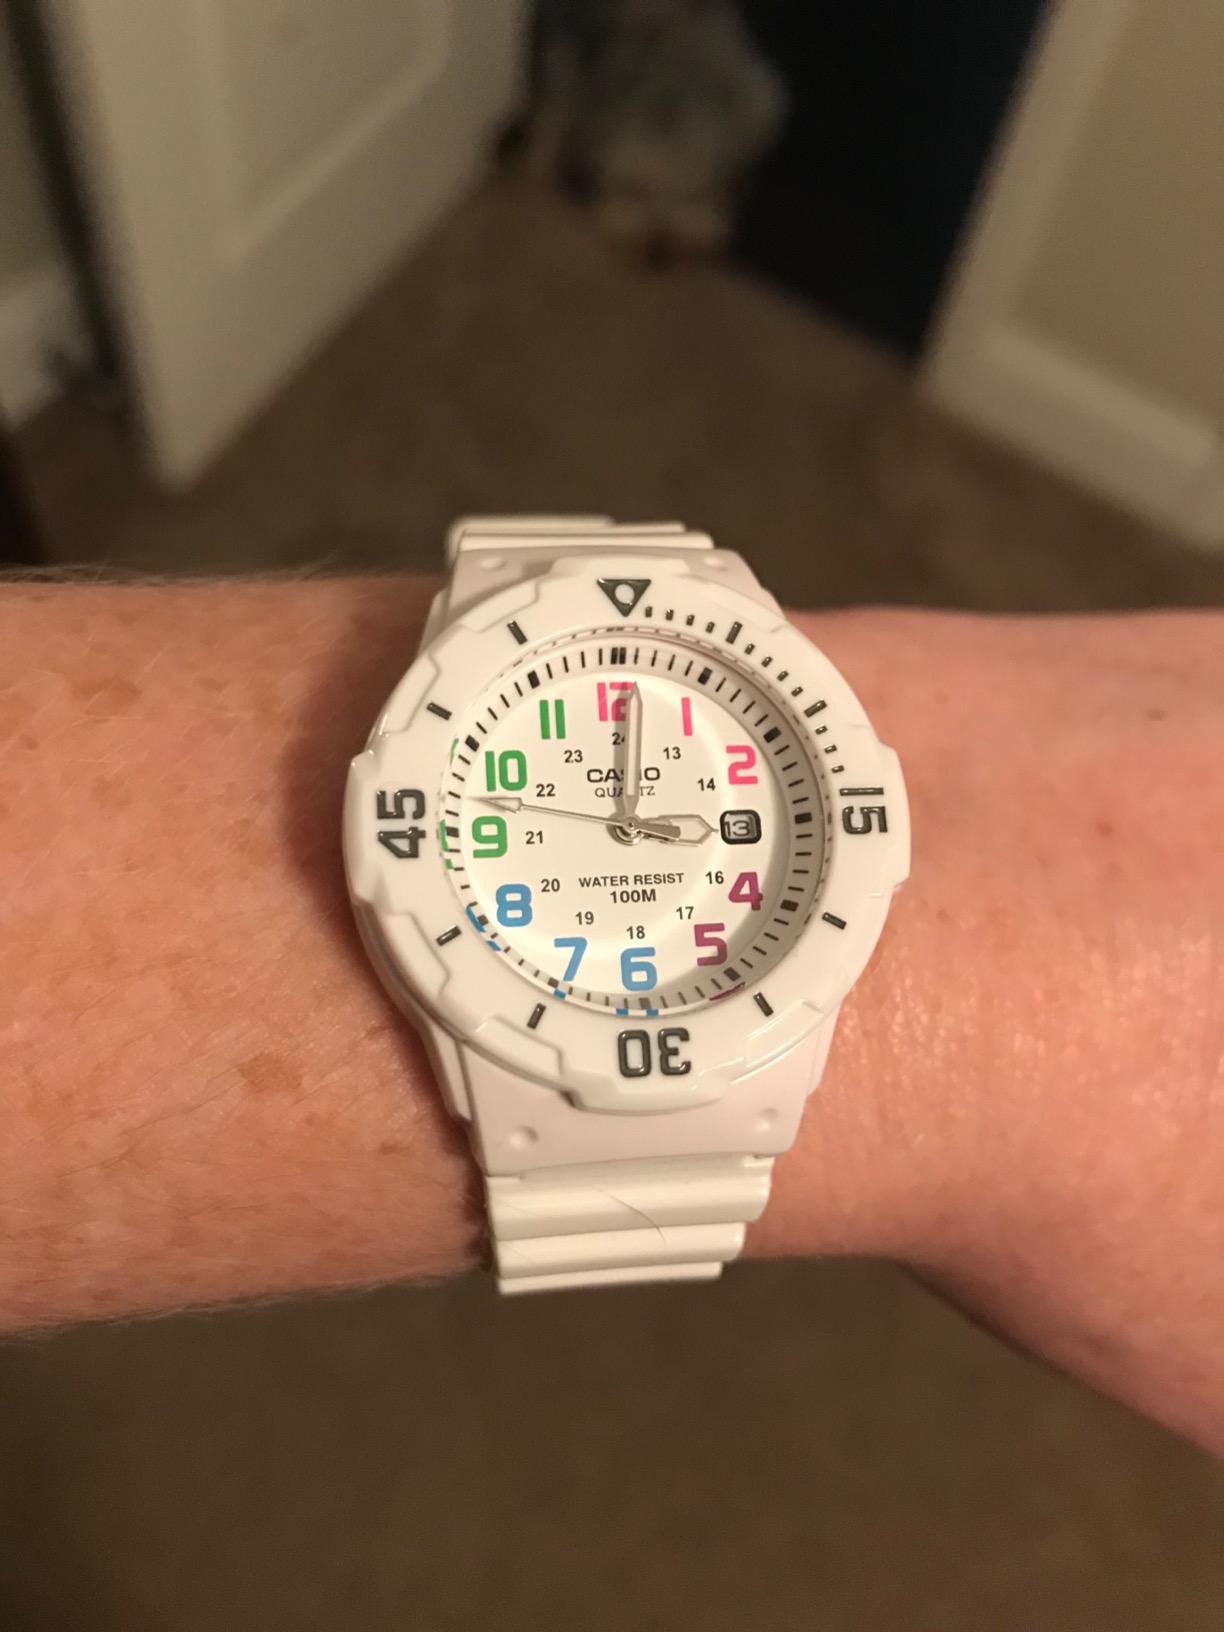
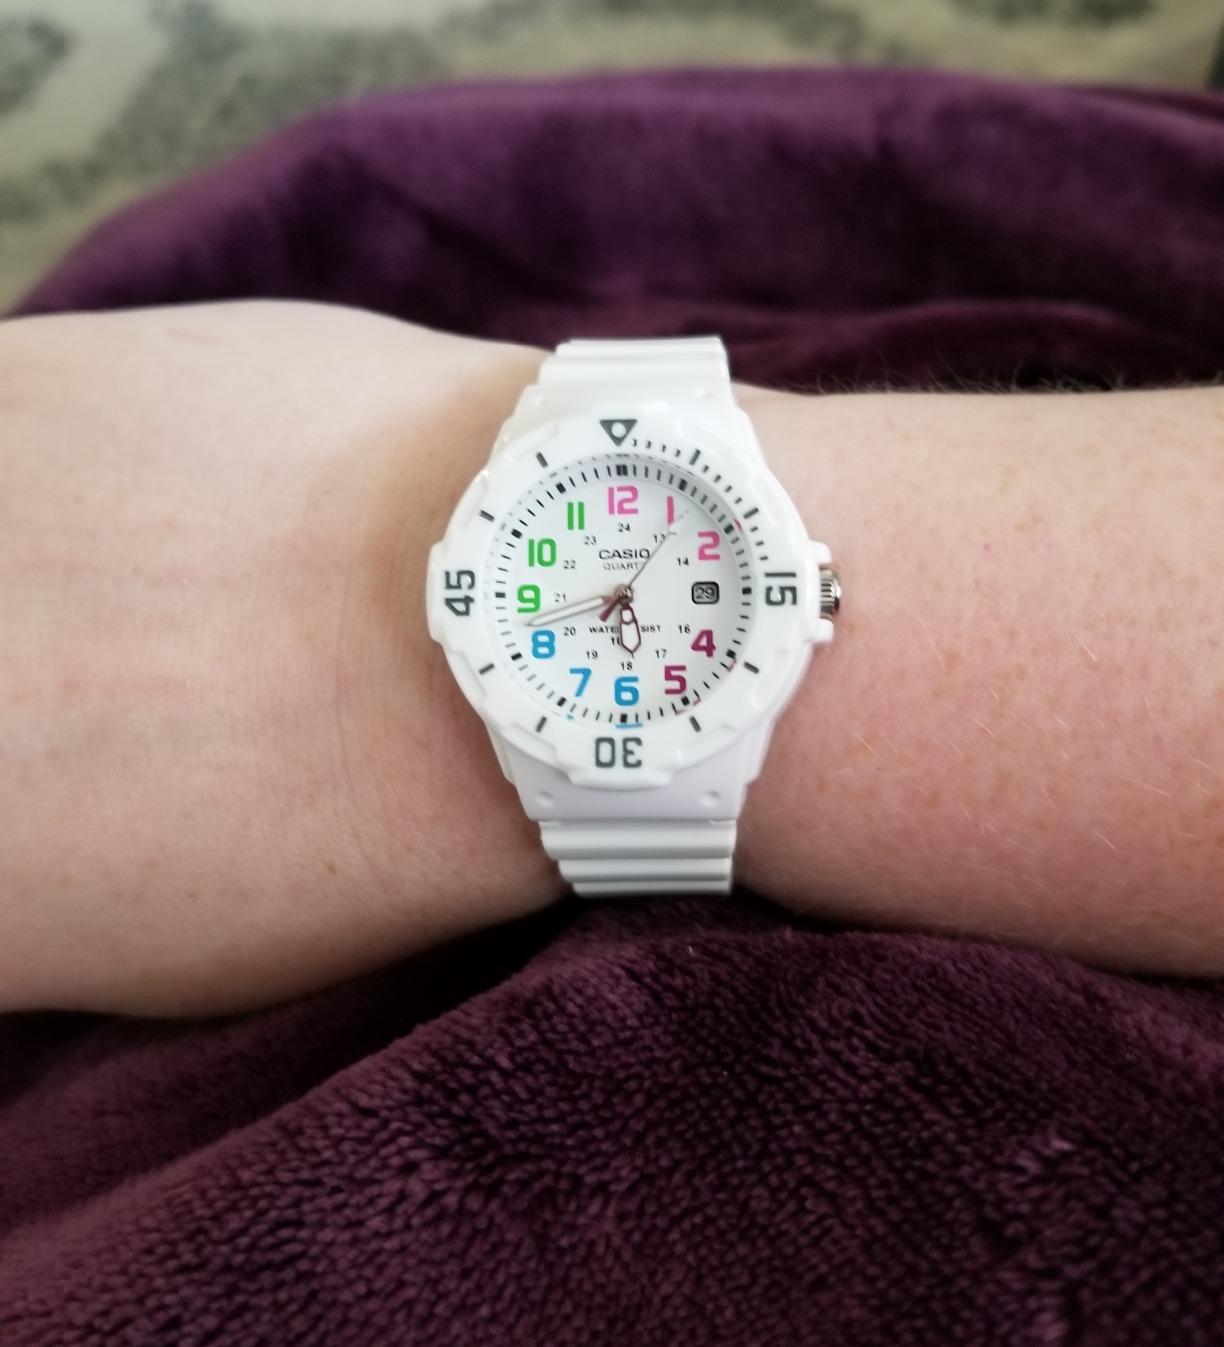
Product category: accessories_watch
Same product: yes